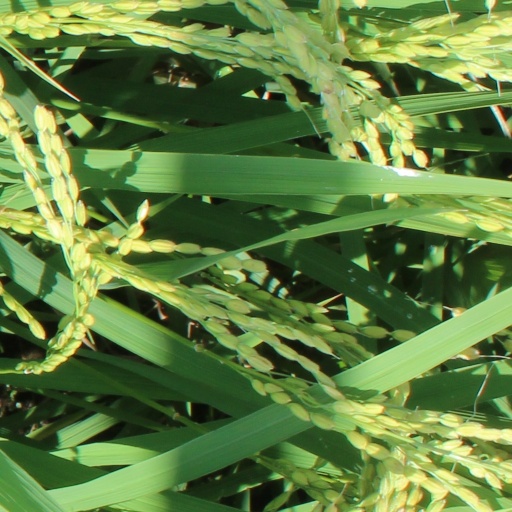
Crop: rice